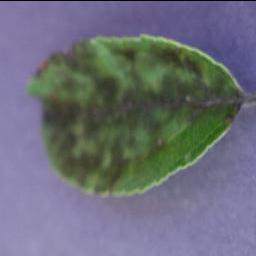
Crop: apple
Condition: scab